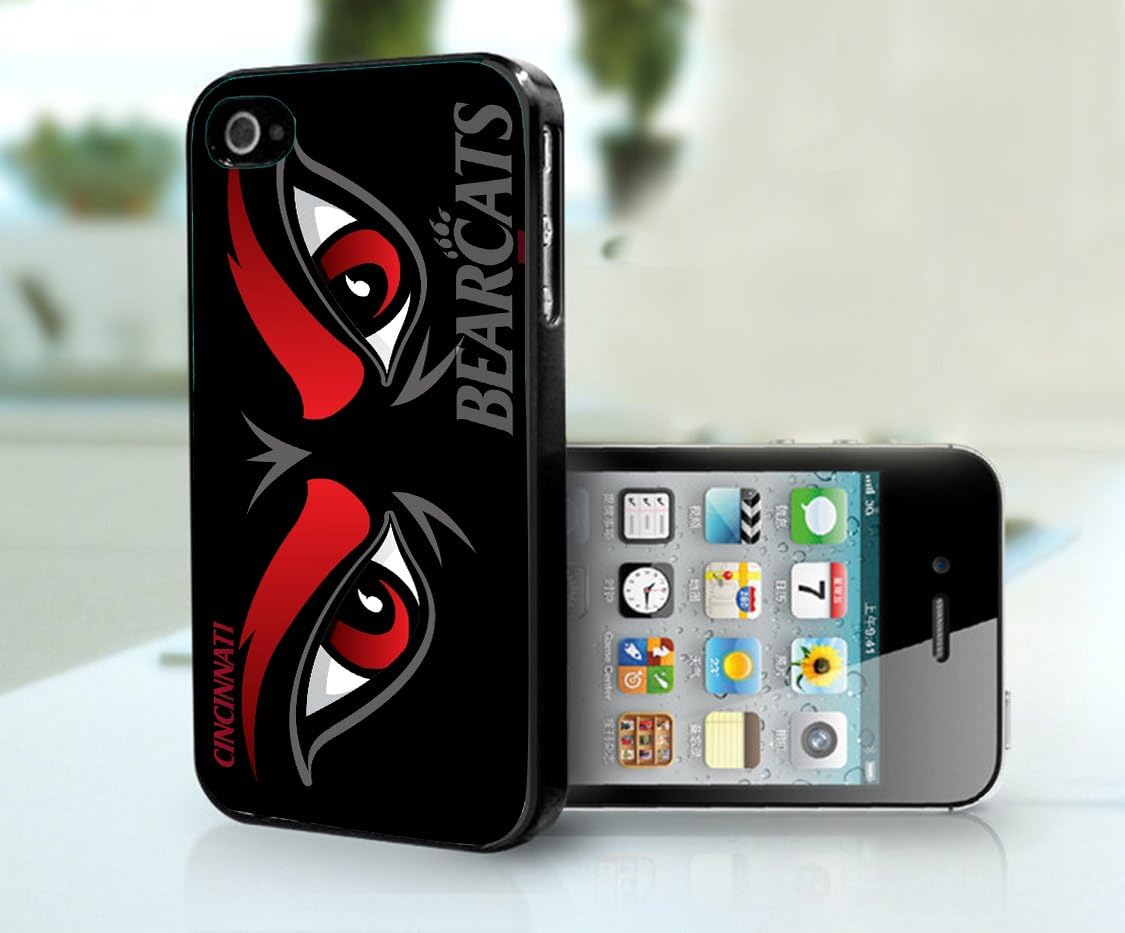
Red Eyes Bearcats Cincinnati University Iphone 4 4s Hard Case
Category: Cell Phones & Accessories
Fits the iPhone 4 4s models from any carrier, our cases are a perfect stylish way to protect the back of your iPhone. Covering the back, sides, and corners of the phone, this case allows full access to all your ports and buttons. Molded for the iphone, this lightweight case fits snuggly and offers a slim profile that is easy to install and easy to remove. Please note, this case does not cover the screen in any way. The image is applied to an directly to the phone case giving a crisp, quality image that doesn't fade, peel, or crack. All orders received by 5 pm EST will be shipped the same day. DISCLAIMER: The logo/picture is the property of their respective owners. This product is not licensed, defined, sponsored, endorsed or manufactured by those owners. Attention Intellectual Property Rights Owners: If you feel any of our products violate your Trademark, Design or Patent Rights, please contact us immediately and we will instantly remove any concerning listing pending further discussions. We guarantee to respond to any email within 24 hours.
Features: Full access to all ports & buttons | Molded to fit perfectly | Does not peel or crack or fade | Light weight